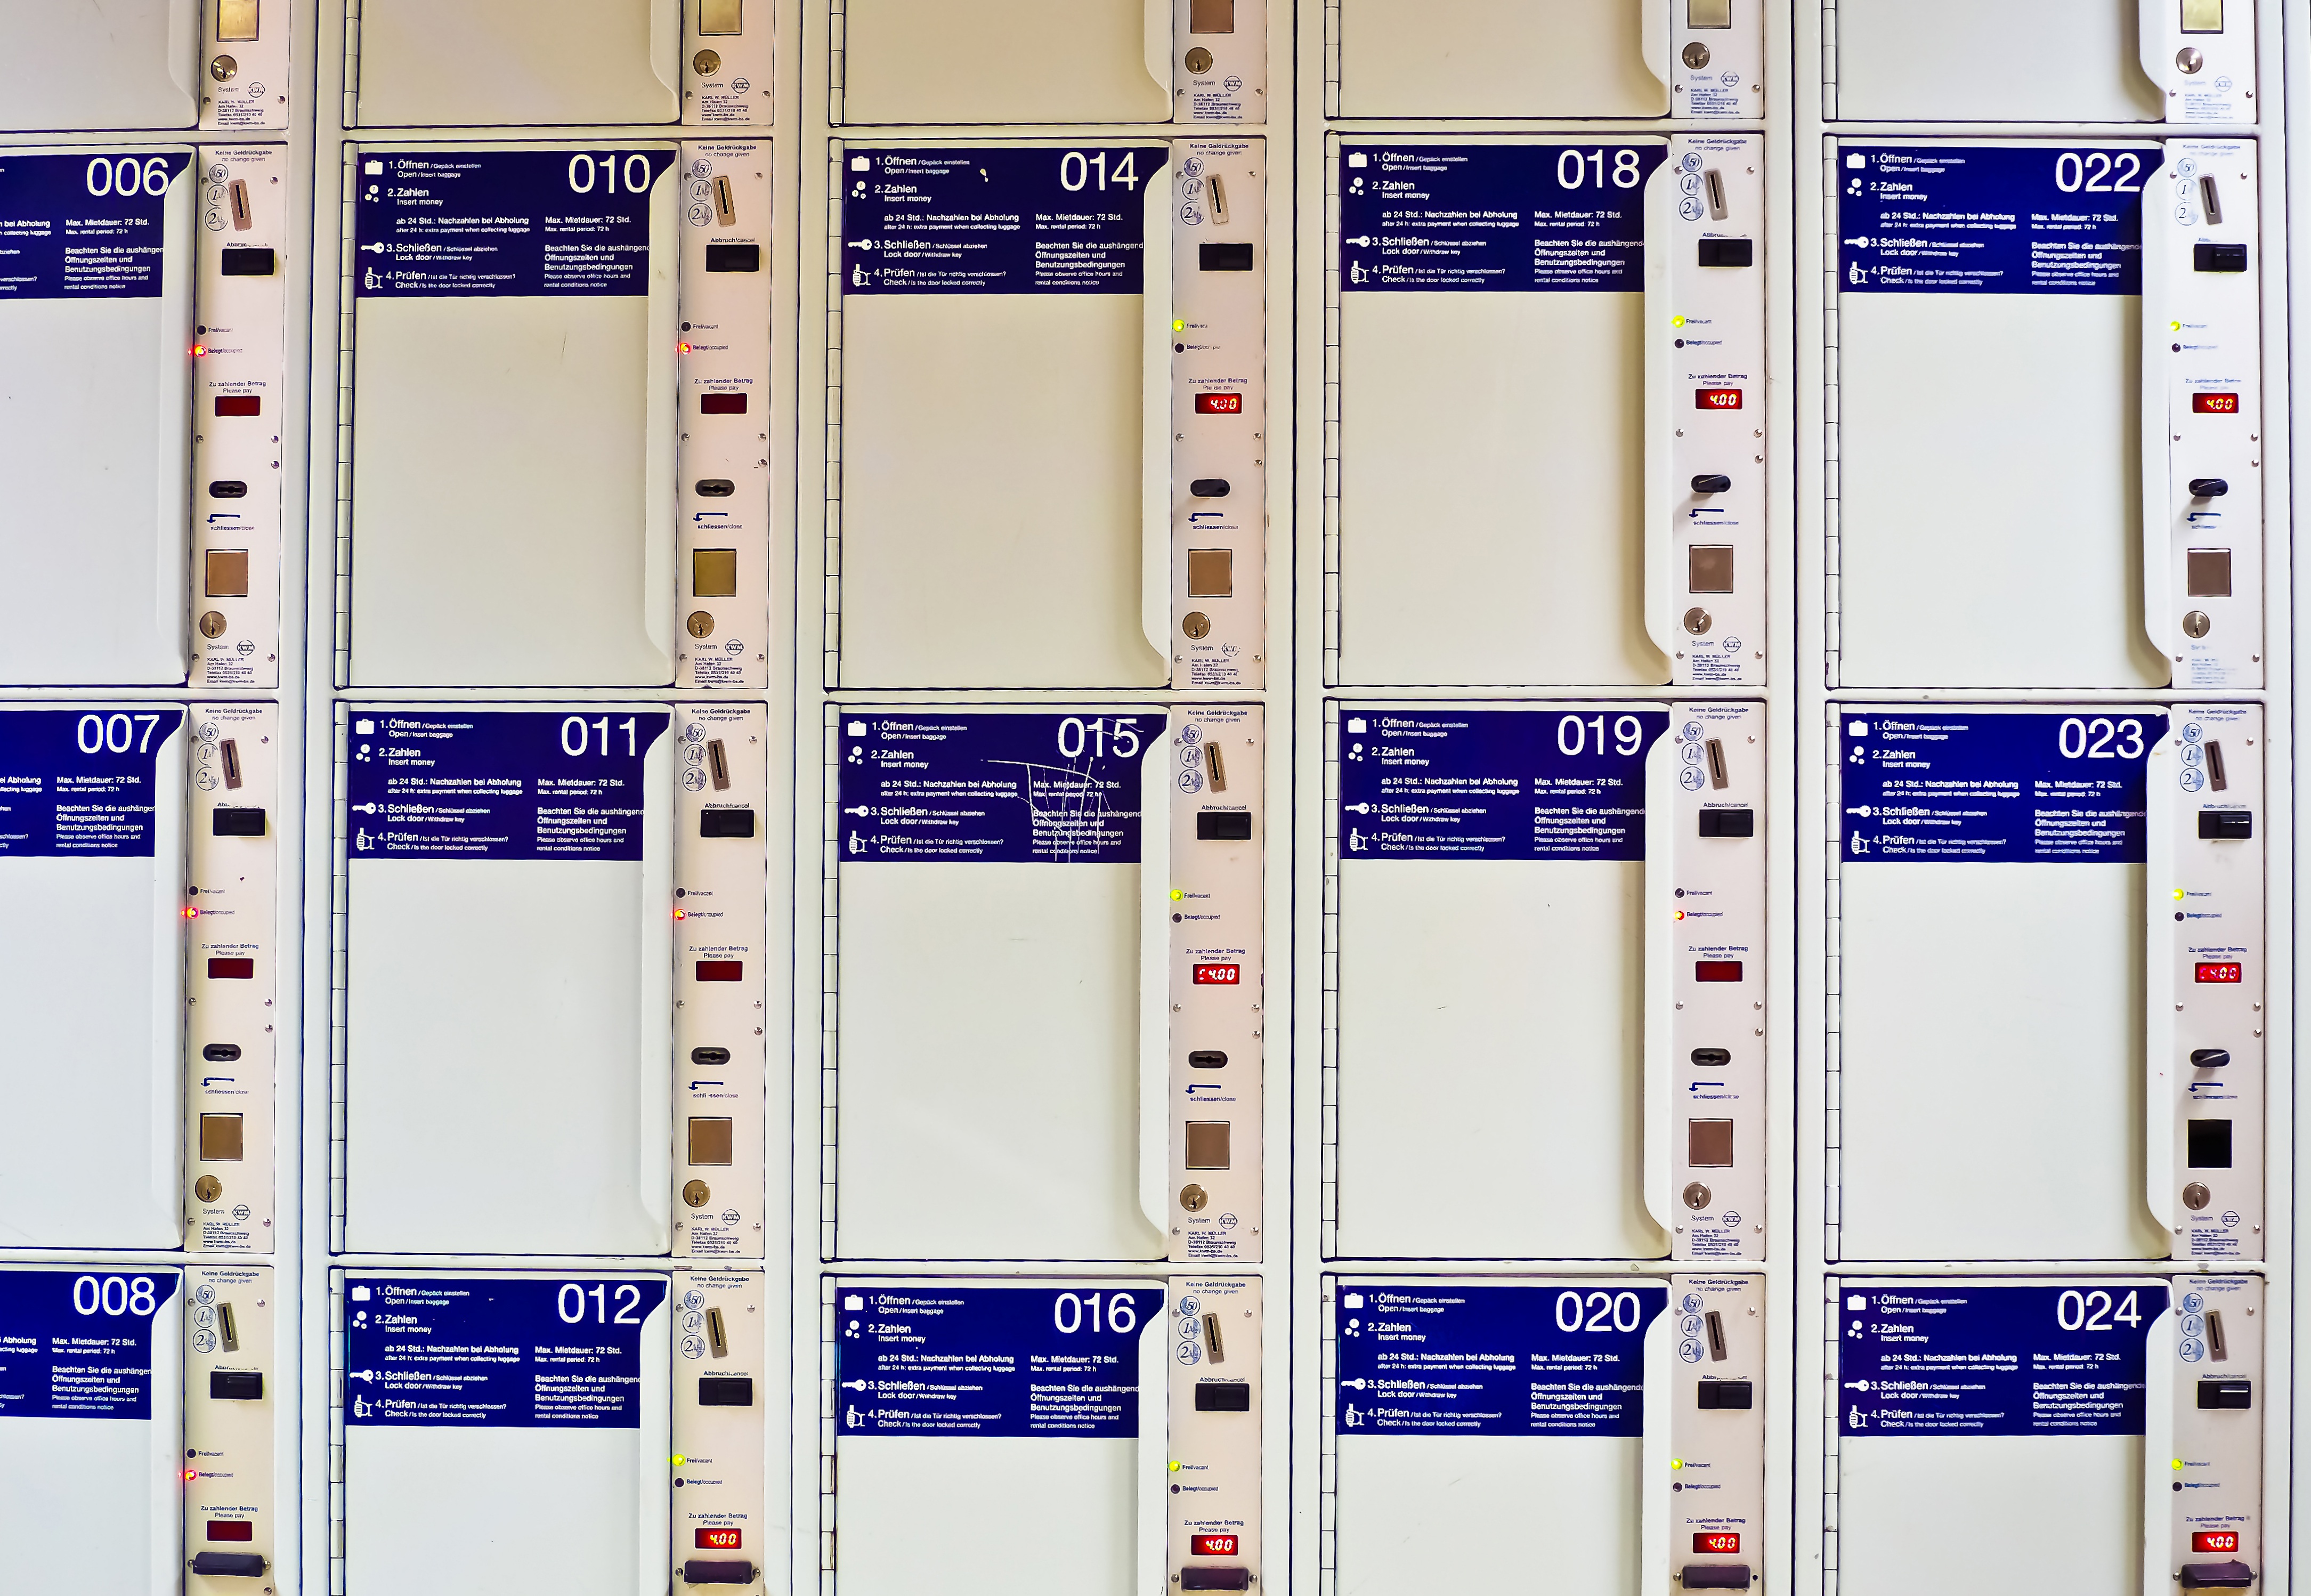
train, travel, holiday, machine, furniture, luggage, storage, railway station, locker, travellers, lockers, go away, travel bags, electrical wiring